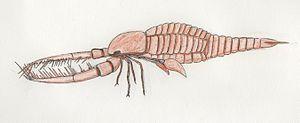
Reconstitution de Megalograptus